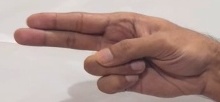
ASL sign: H